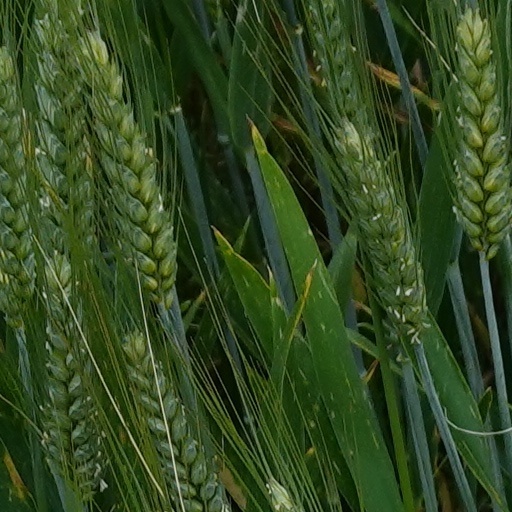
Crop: wheat